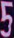
Number: 5